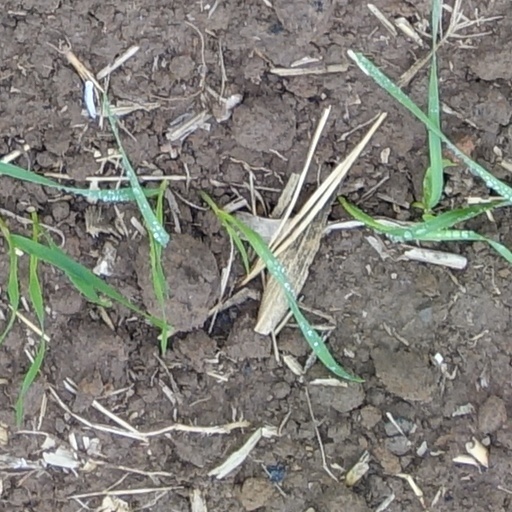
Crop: wheat